Santa María Xadani

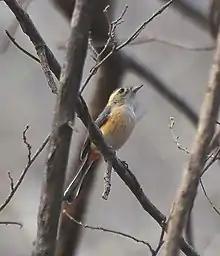
Red-breasted chat ("Granatellus venustus") below Santa Maria Xadani

The municipality covers an area of 89.31 km. The town is 20 meters above sea level, and is about 3 km from the Laguna Superior.